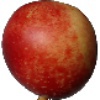
Label: Nectarine 1